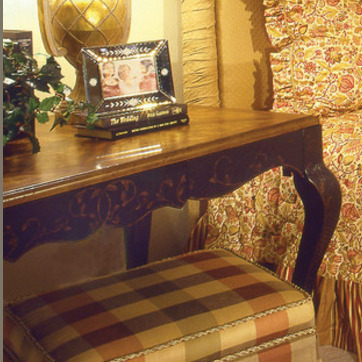
Material: wood